History of the Christian Science movement

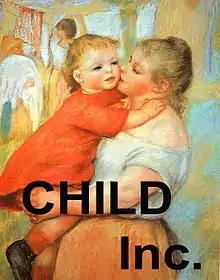
Children's Healthcare is a Legal Duty was set up in 1983 by former Christian Scientists Rita and Douglas Swan.

In May 1878 Eddy brought a case against Daniel Spofford, in Salem, Massachusetts, for practicing mesmerism. It came to be known as the second Salem witchcraft trial. The case was filed in the name of one of Spofford's patients, Lucretia Brown, who said that he had bewitched her, though Eddy appeared in court on Brown's behalf. In preparation for the hearing, Eddy organized a 24-hour watch at 8 Broad Street, during which she asked 12 students to think about Spofford for two hours each and block malicious mesmerism from him. She arrived at the court with 20 supporters, including Amos Bronson Alcott (a "cloud of witnesses," according to the "Boston Globe"), but Judge Horace Gray dismissed the case.